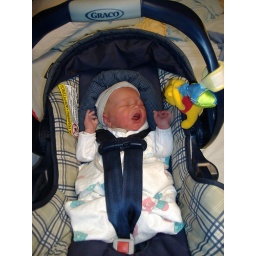
My first time in the car seat